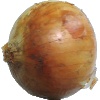
Label: Onion White 1